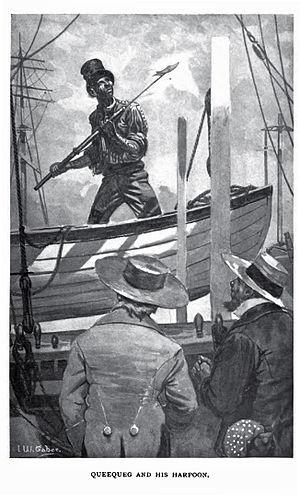
Moby Dick est un roman de l'écrivain américain Herman Melville paru en 1851, dont le titre provient du surnom donné à un grand cachalot blanc au centre de l'intrigue.